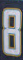
Number: 8